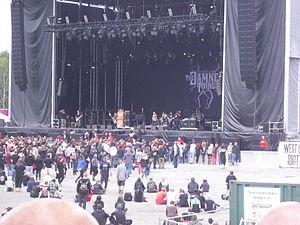
The Damned Things est un supergroupe de heavy metal américain, originaire de New York. Formé en 2009, il est composé de Joe Trohman et de Andy Hurley de Fall Out Boy, Scott Ian et Rob Caggiano de Anthrax, et Keith Buckley et Josh Newton de Every Time I Die. Le nom du groupe s'inspire des paroles de la chanson Black Betty de Ram Jam.